Rudd government (2007–2010)

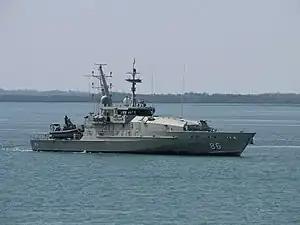
HMAS "Albany", one of the patrol boats involved in attending the rescue involving a fatal explosion due to sabotage of the "SIEV 36" by people smugglers.

Chris Evans was appointed Minister for Immigration and Citizenship in the First Rudd ministry and retained this portfolio in the First Gillard Ministry. The newly elected Rudd government announced a series of measures aimed at achieving what it described as a more "compassionate policy". Howard's policy, called the Pacific Solution, had involved offshore processing, a system of "temporary protection visas" for unauthorized arrivals, and a policy of turning back boats where possible. The Rudd government dismantled all three components, dubbing them "ineffectual and wasteful". The government adjusted the mandatory detention policies established by the Keating and Howard governments and on 8 February declared an end to the Pacific Solution. The policy had involved the establishment of offshore processing centres on Manus Island in Papua New Guinea (closed 2004) and at Nauru. In announcing the demise of the policy, Evans described it as "a cynical, costly and ultimately unsuccessful exercise", and the 21 people housed at the Nauru detention center were transferred to Brisbane.